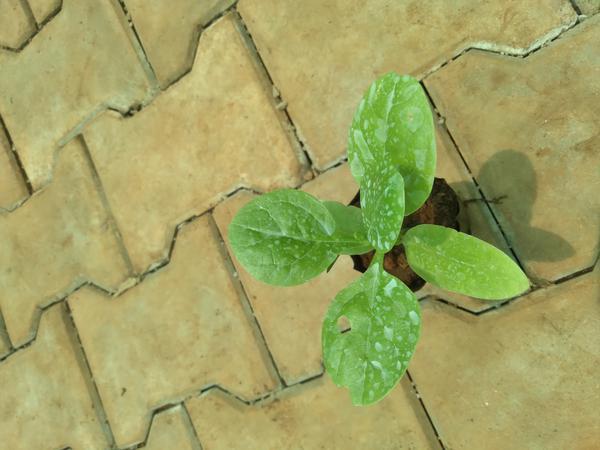
Plant: Basale